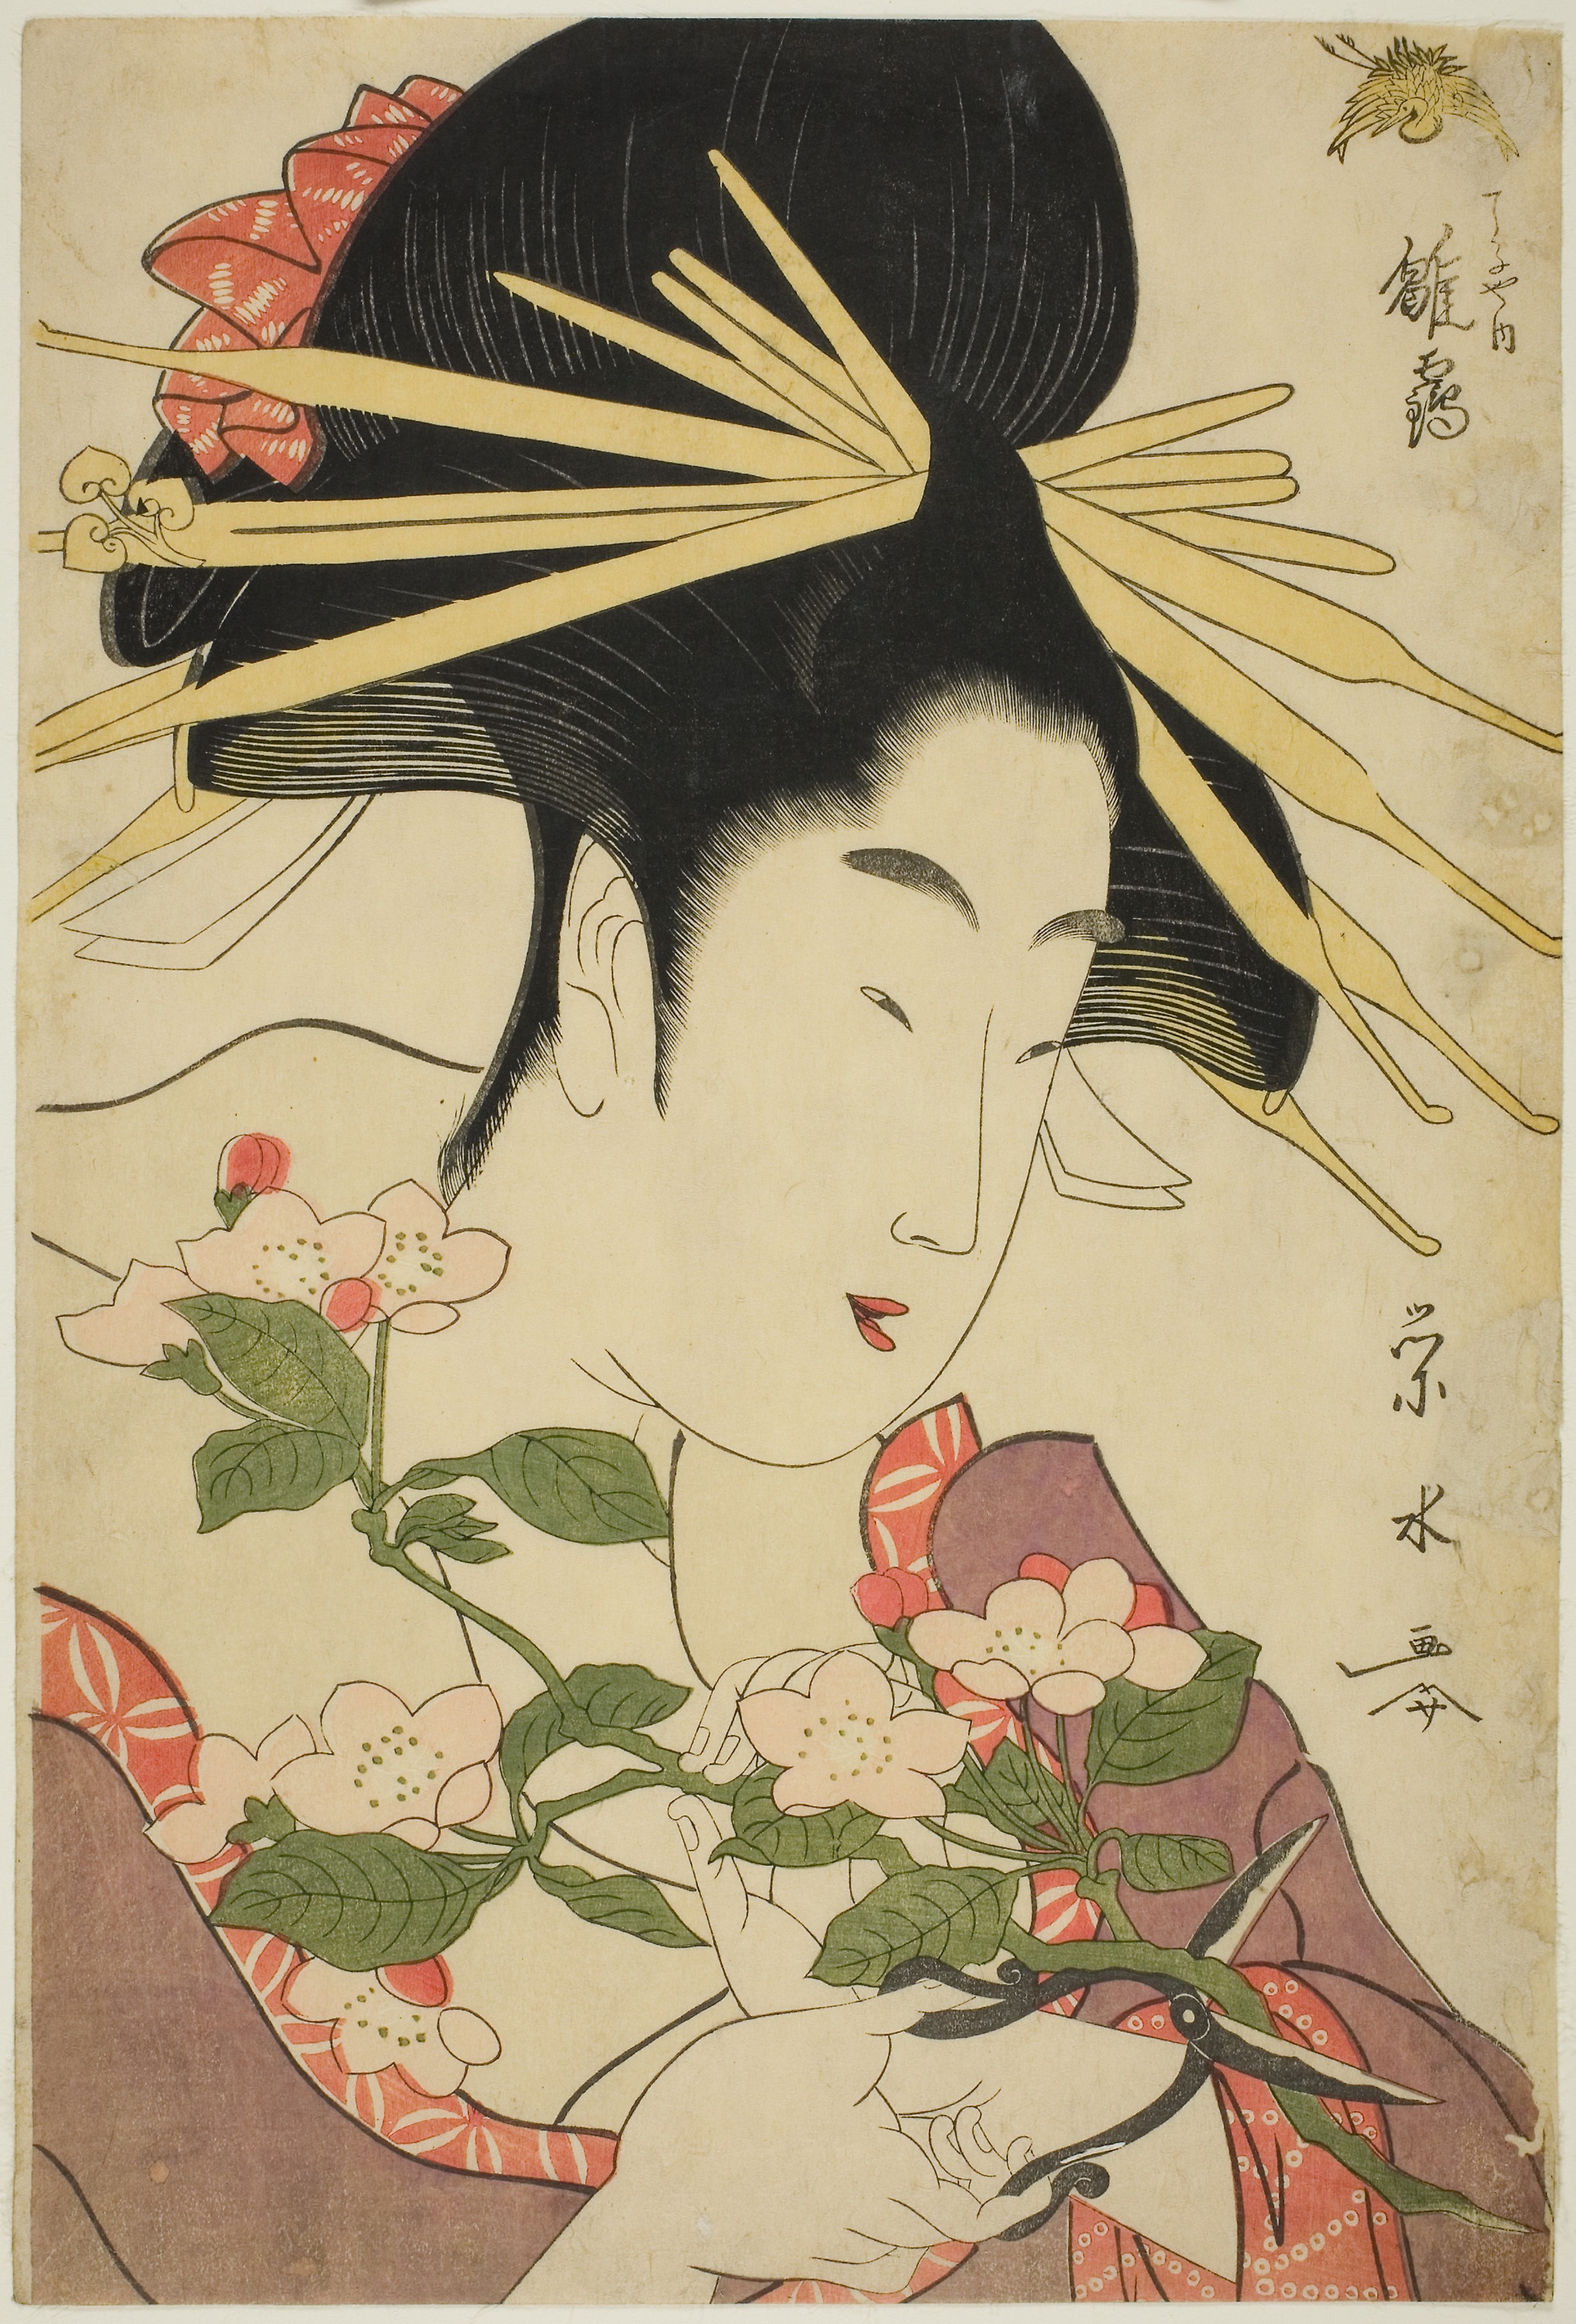
hairstyle, illustration, shimada, botany, forehead, art, plant, black hair, retro style